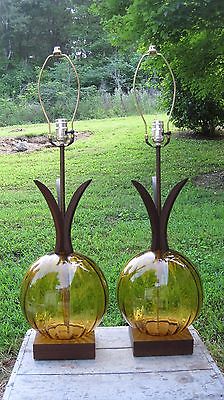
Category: lamp